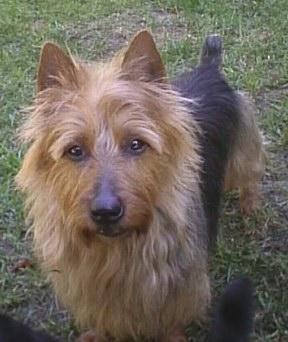
Australian_terrier